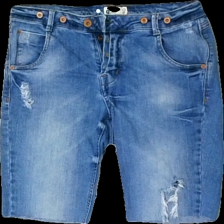
View: front
Type: Shorts
Category: Ladies
Brand: Gina Tricot
Colors: Blue
Material: 100% cotton
Cut: Regular
Size: 40
Season: All
Trend: Denim
Holes: Major
Damage: hål
Damage location: bottom right
Damage 2: hål
Damage 2 location: middle left
Price range: <50
Recommended usage: Export
Description: blå jeans shorts med stora hål fram